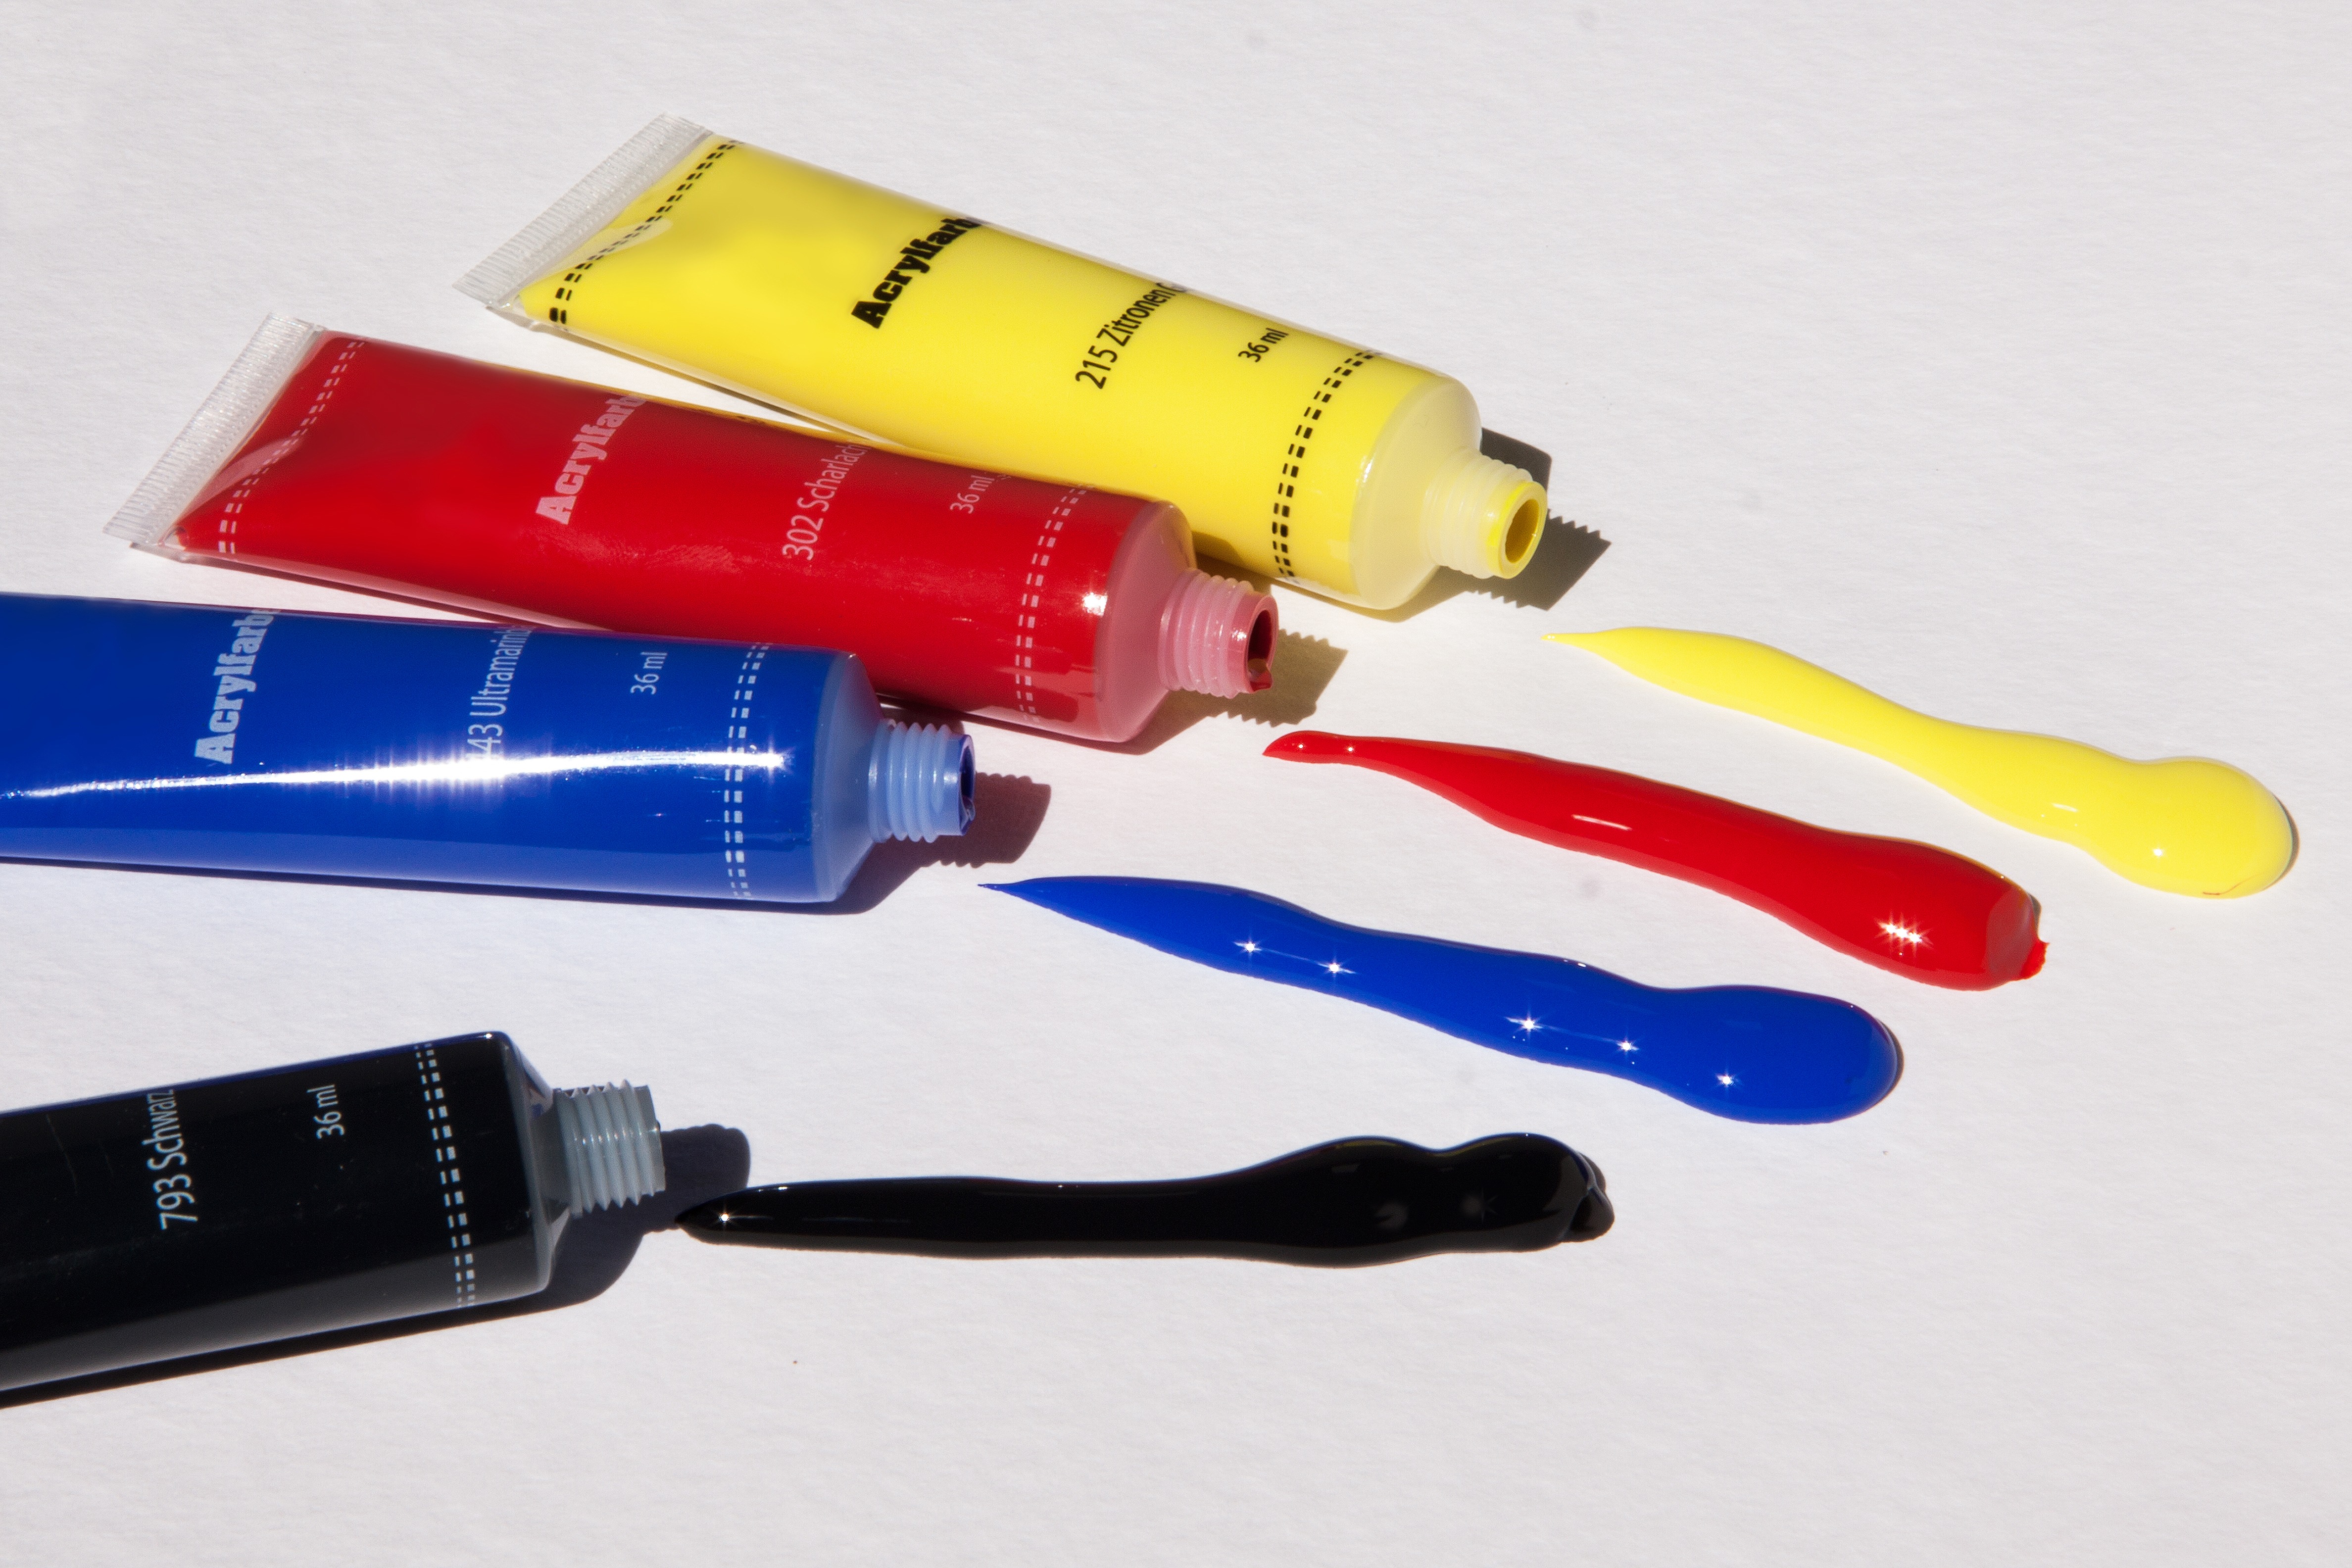
technology, tube, red, color, paint, blue, black, colorful, yellow, artist paints, electronics accessory, acrylic paints, soluble in water, plastic dispersion, basic colors